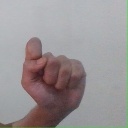
अक्षर: घ